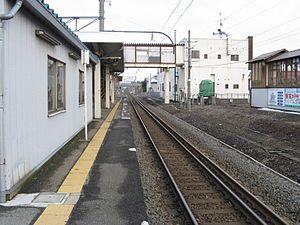
La ligne principale Ōu est une ligne ferroviaire du réseau JR East au Japon. Elle relie la gare de Fukushima dans la préfecture de Fukushima à la gare d'Aomori dans la préfecture d'Aomori.